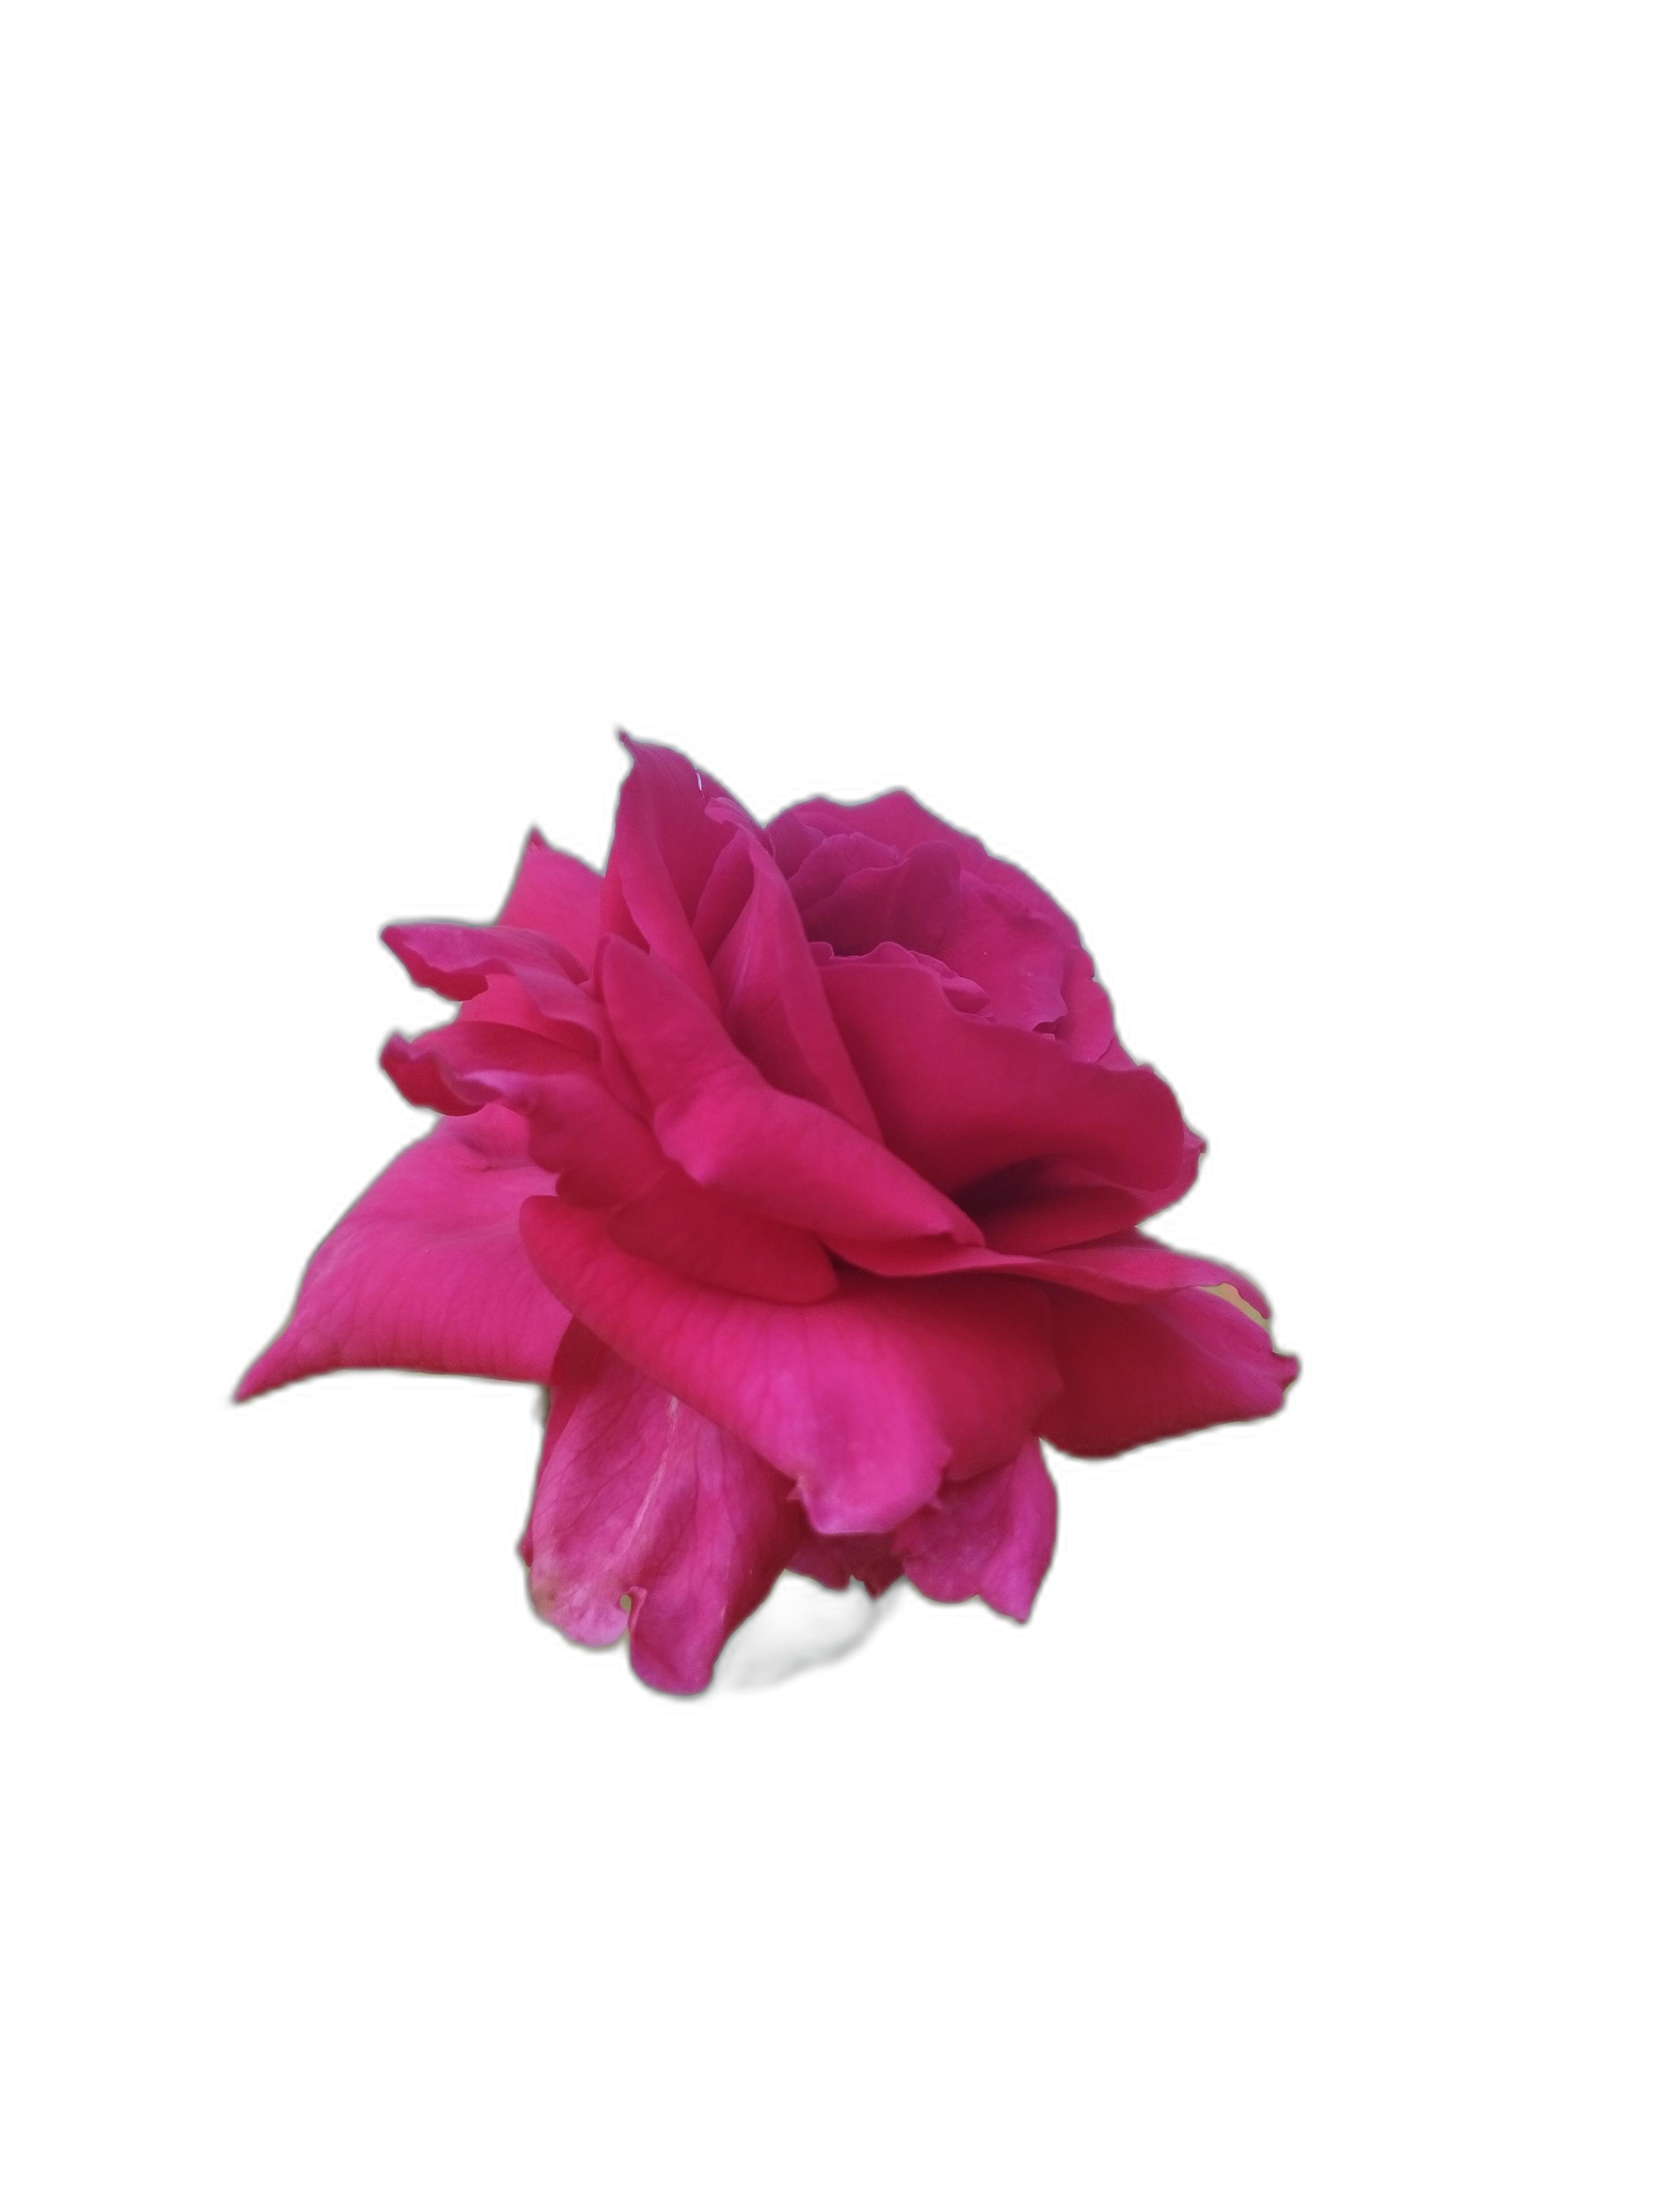
Label: Rose